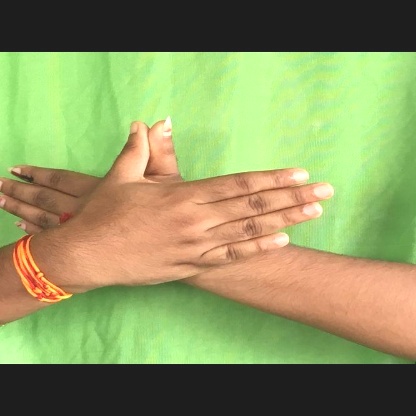
Mudra: Garuda